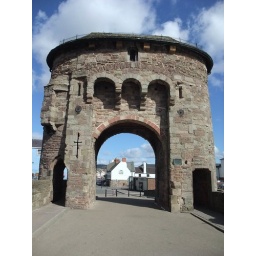
Monnow Bridge is the sole remaining mediaeval fortified river bridge in Britain where the gate tower stands actually on the bridge